Demographics of Russia

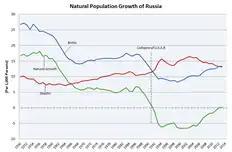
Birth and death rates and natural growth, 1950–2014

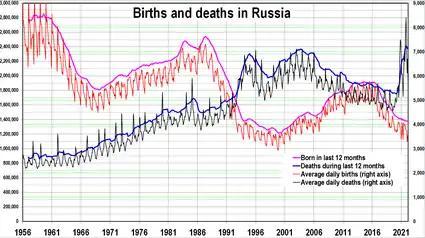
Births and deaths in Russia: a) moving 12-month sum, b) daily average, Jan 1956 – Feb 2022

After having peaked at 148,689,000 in 1991, the population then decreased, falling to 142,737,196 by 2008. Russia has become increasingly reliant on immigration to maintain its population; 2021 had the highest net immigration since 1994, despite which there was a small overall decline from 146.1 million to 145.4 million in 2021, the largest decline in over a decade.